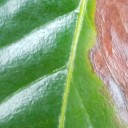
Label: Phoma